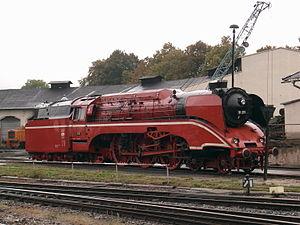
La locomotive express n° 18 201 de la Deutsche Reichsbahn, renommée par la suite 02 0201-0, est une locomotive à vapeur de type Pacific. C'est la locomotive à vapeur la plus rapide au monde encore en état de marche en 2014. Elle apparaît en 1960-1961 comme une conversion de la locomotive 61 002, du tender de la 44 468 et de pièces des H 45 024 et Class 41.